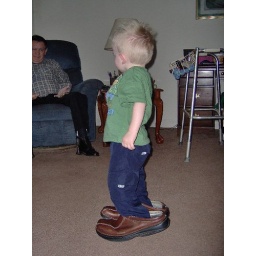
Jay walking in Dad's shoes